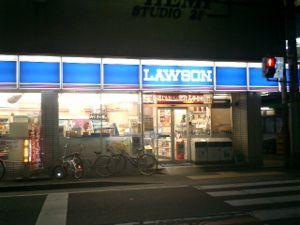
Au Japon, un konbini, abréviation de l'anglais convenience store est un commerce de proximité souvent ouvert 24 h/24 et 7 j/7.